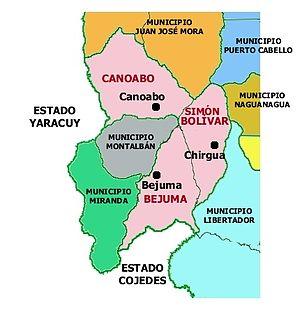
Bejuma est l'une des 14 municipalités de l'État de Carabobo au Venezuela. Son chef-lieu est Bejuma. En 2011, la population s'élève à 48 538 habitants.